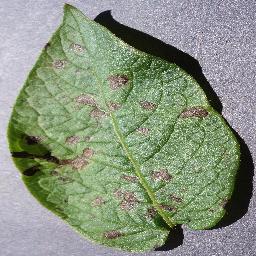
Etiqueta: Tizon_Temprano